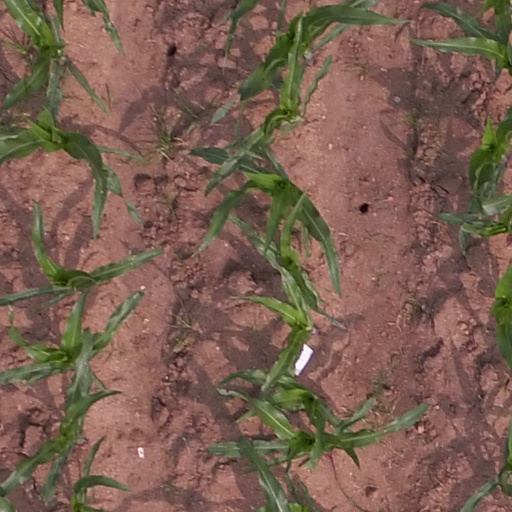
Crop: maize; corn